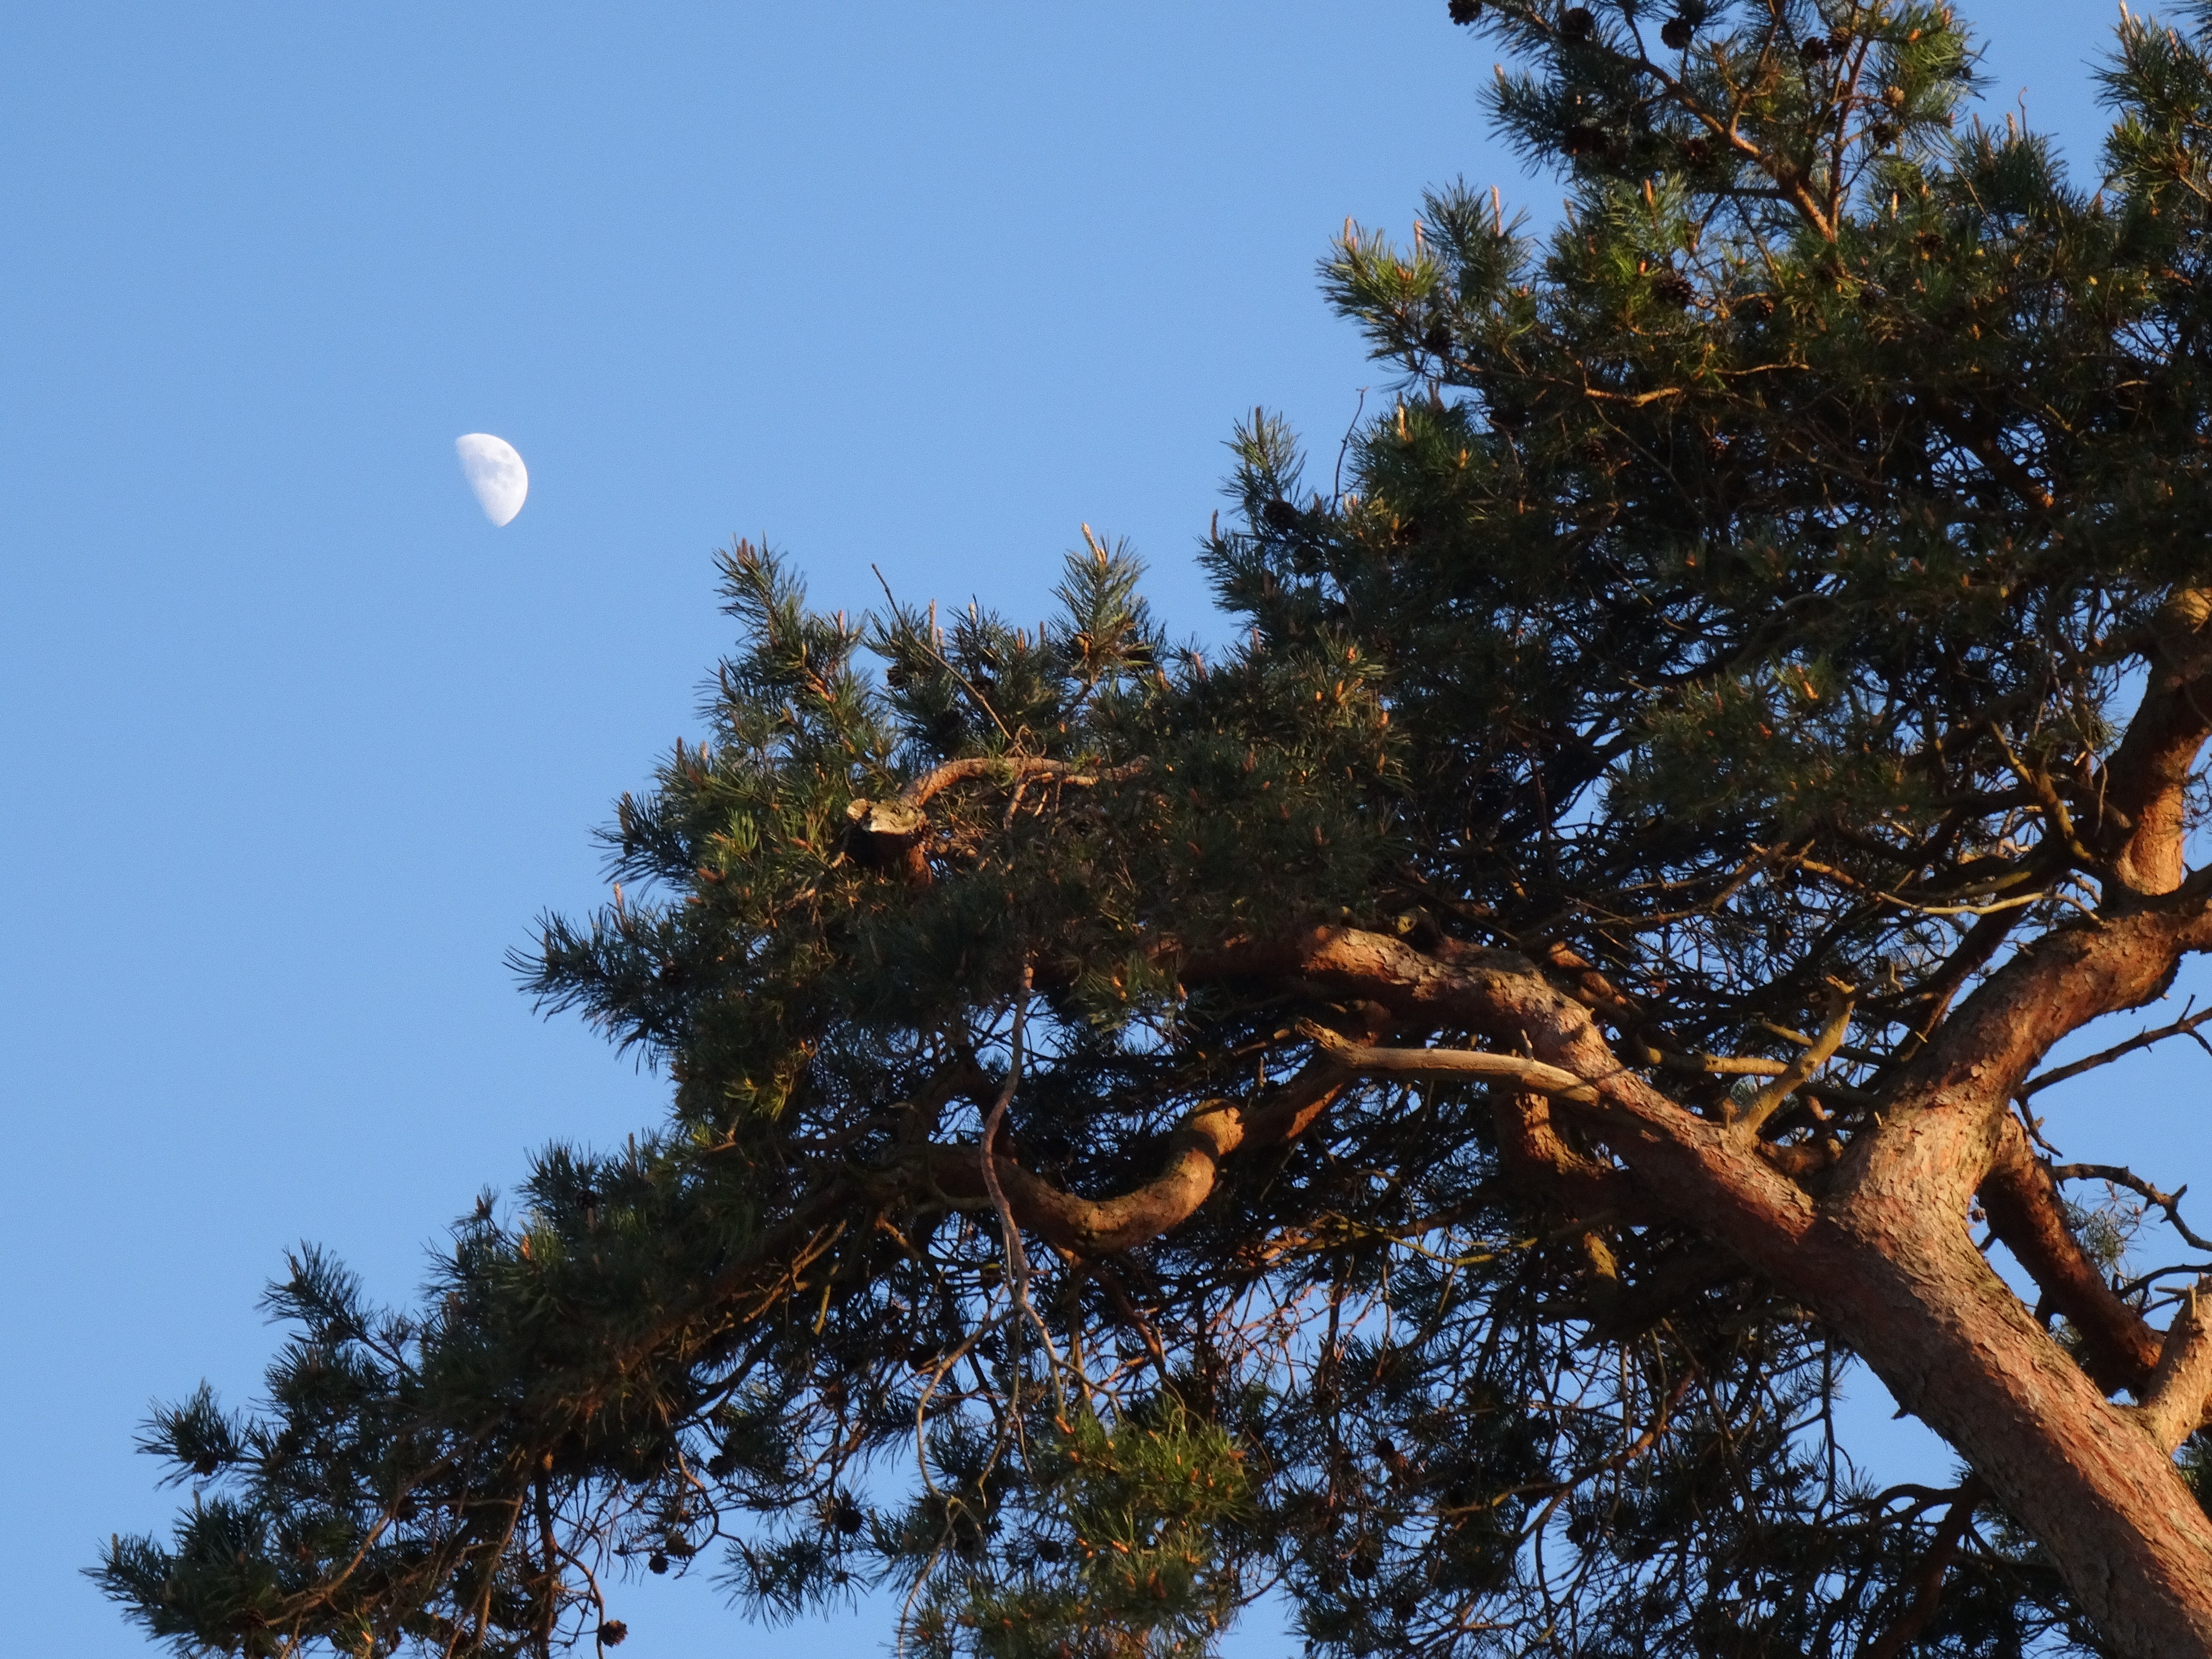
tree, nature, outdoor, branch, snow, winter, plant, sky, leaf, dusk, evening, autumn, blue, moon, season, blue sky, conifer, spruce, day moon, woody plant